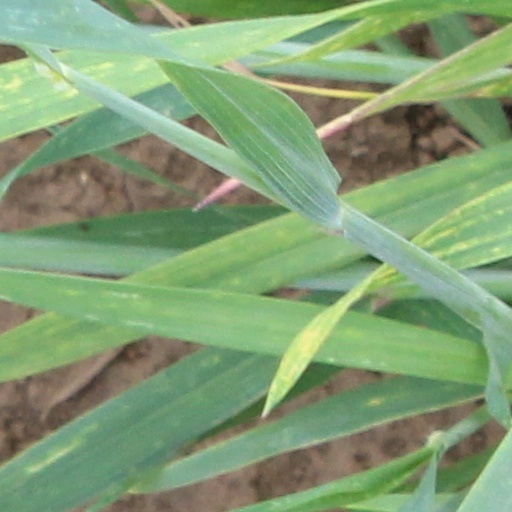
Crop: wheat